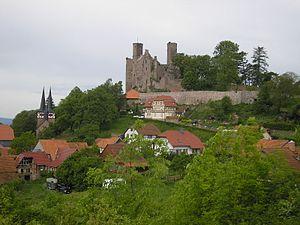
Bornhagen est une commune allemande située dans l'arrondissement d'Eichsfeld en Thuringe.